Maschinenbau Kiel

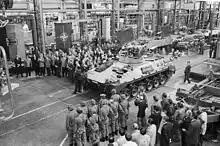
Maschinenbau Kiel AG (MaK) hands over the first Marder to the Bundeswehr on 7 May 1971.

The first production Marder was handed to the West German army on 7 May 1971. Production of the vehicle continued until 1975, with 2,136 vehicles being completed.